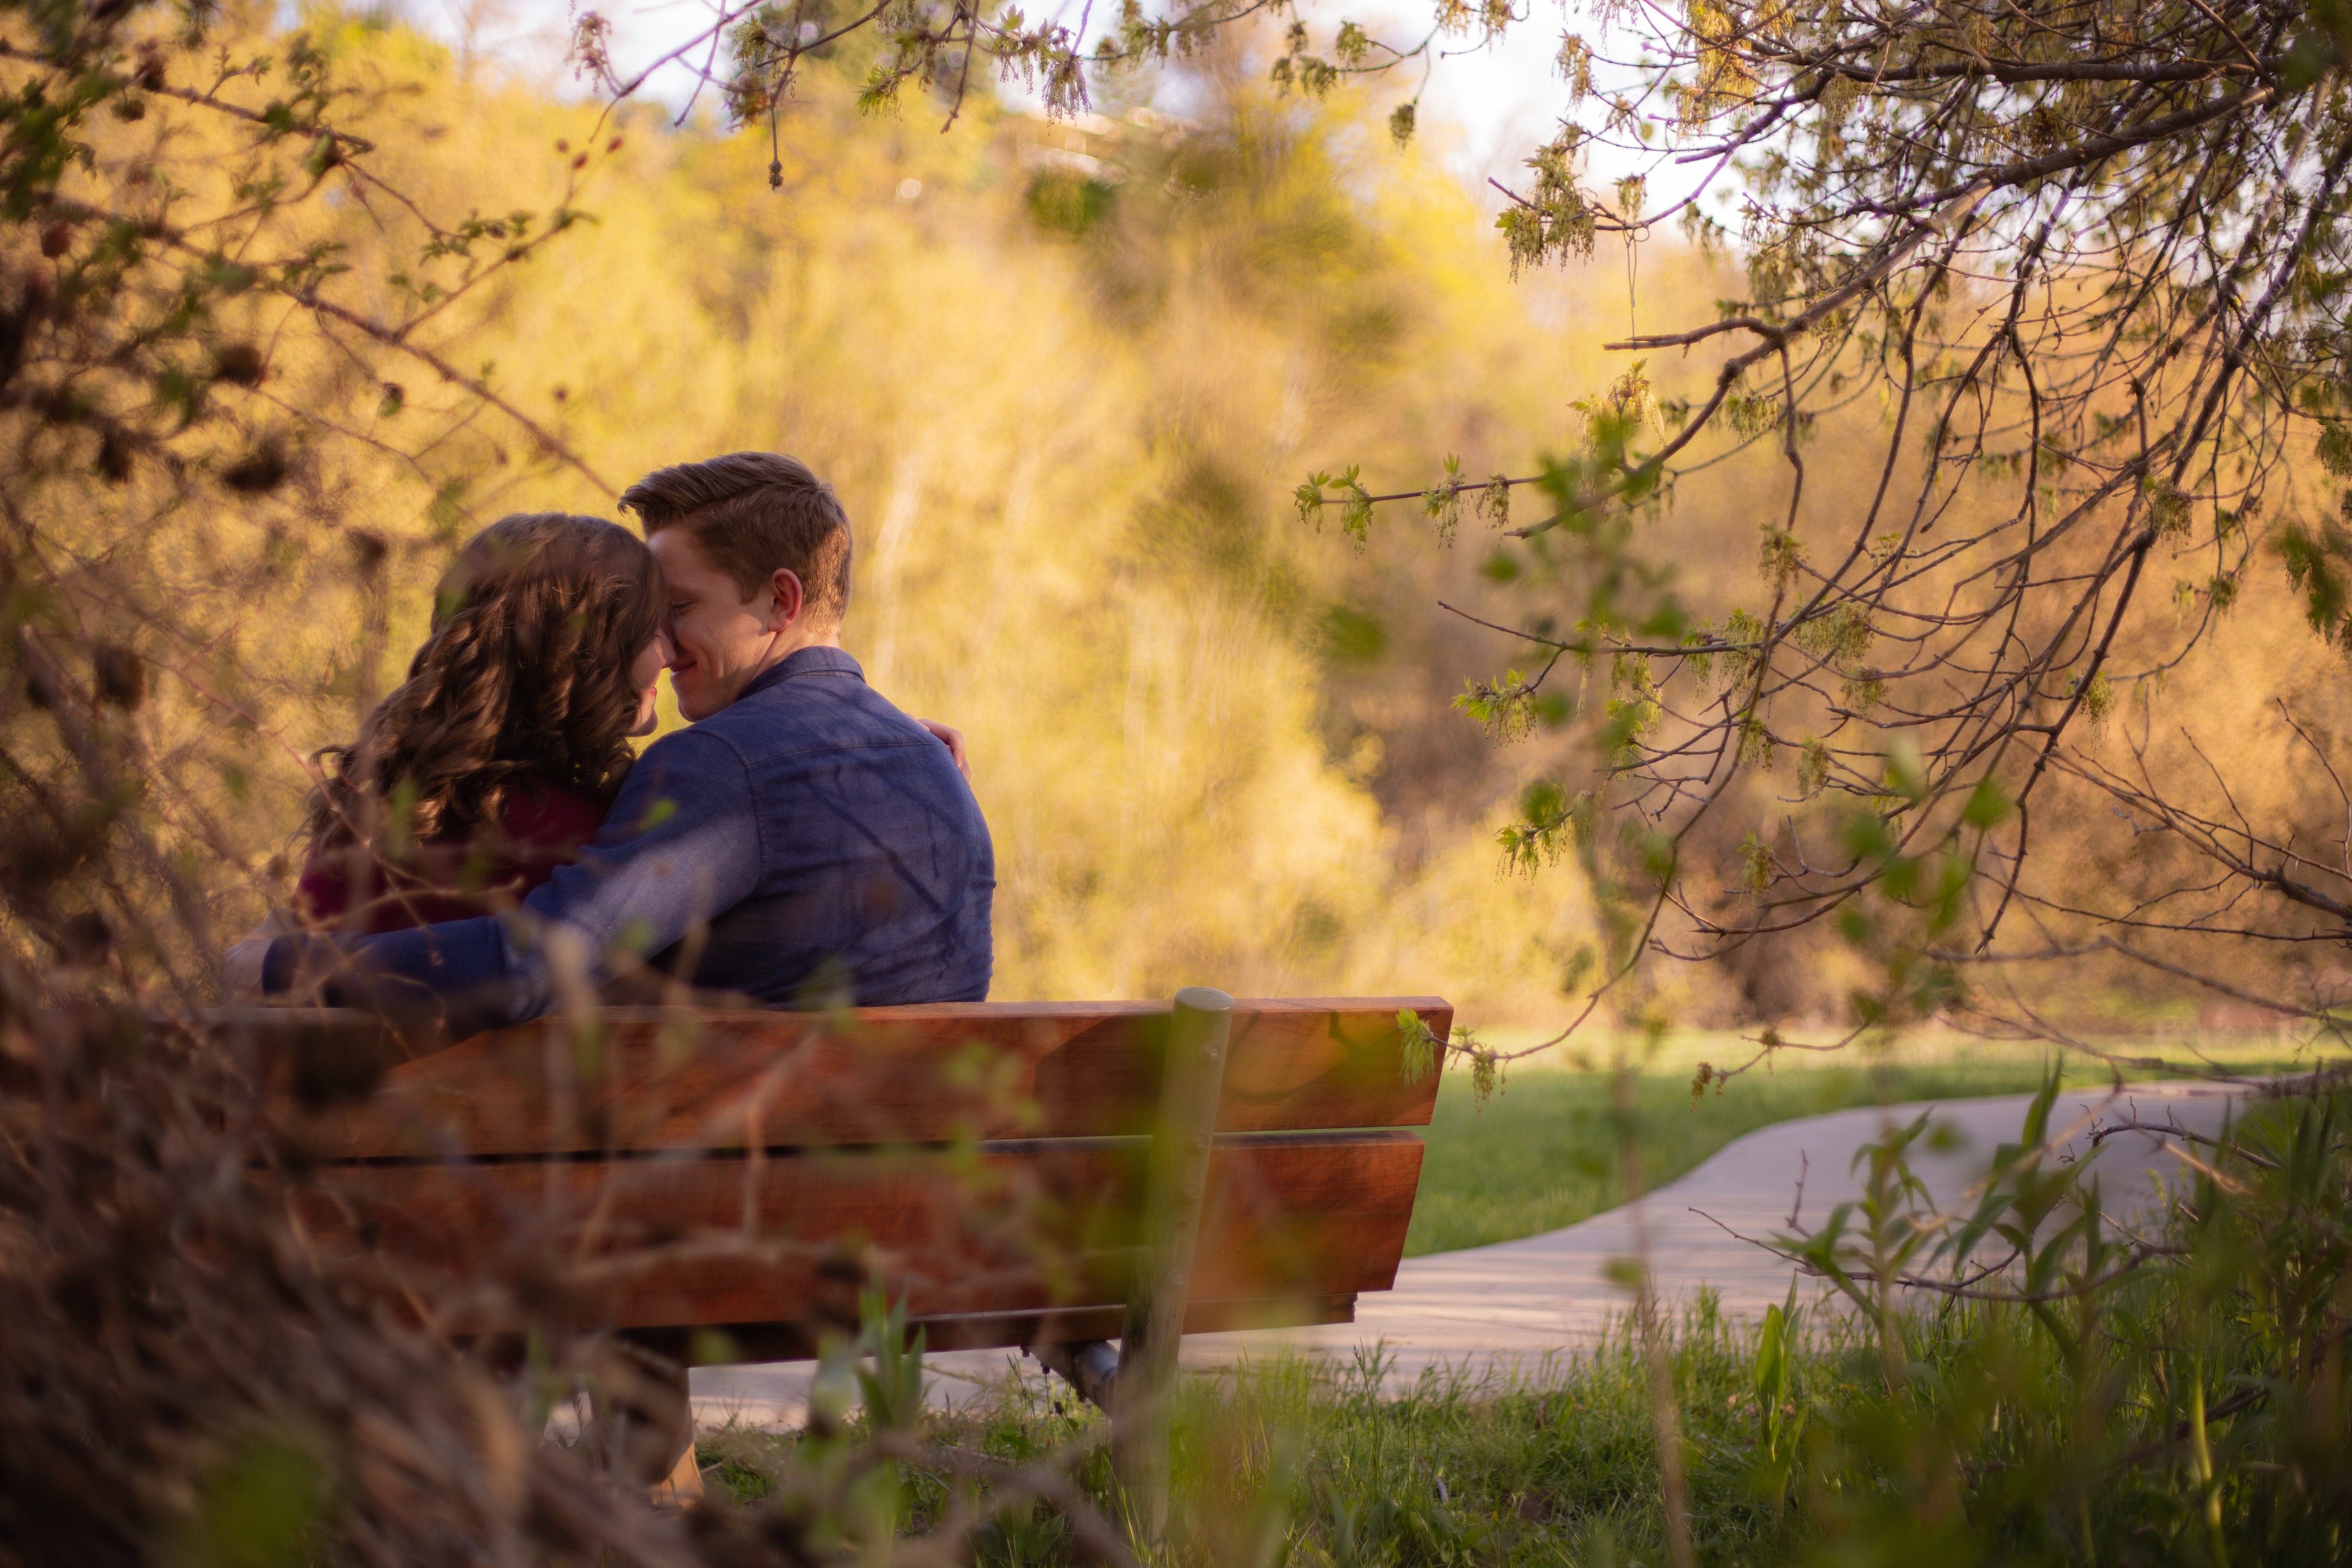
photograph, nature, yellow, tree, wilderness, photography, path, emotion, grass, woodland, sunlight, plant, interaction, girl, fun, ceremony, autumn, romance, landscape, spring, love, sky, forest, evening